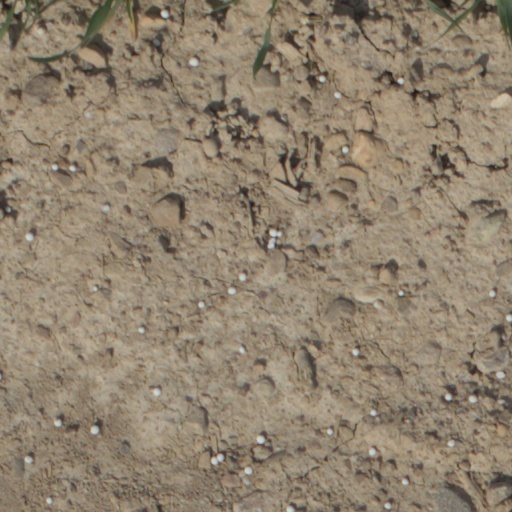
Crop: wheat